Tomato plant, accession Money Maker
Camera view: bottom (45 deg); turntable rotation: 270 degrees
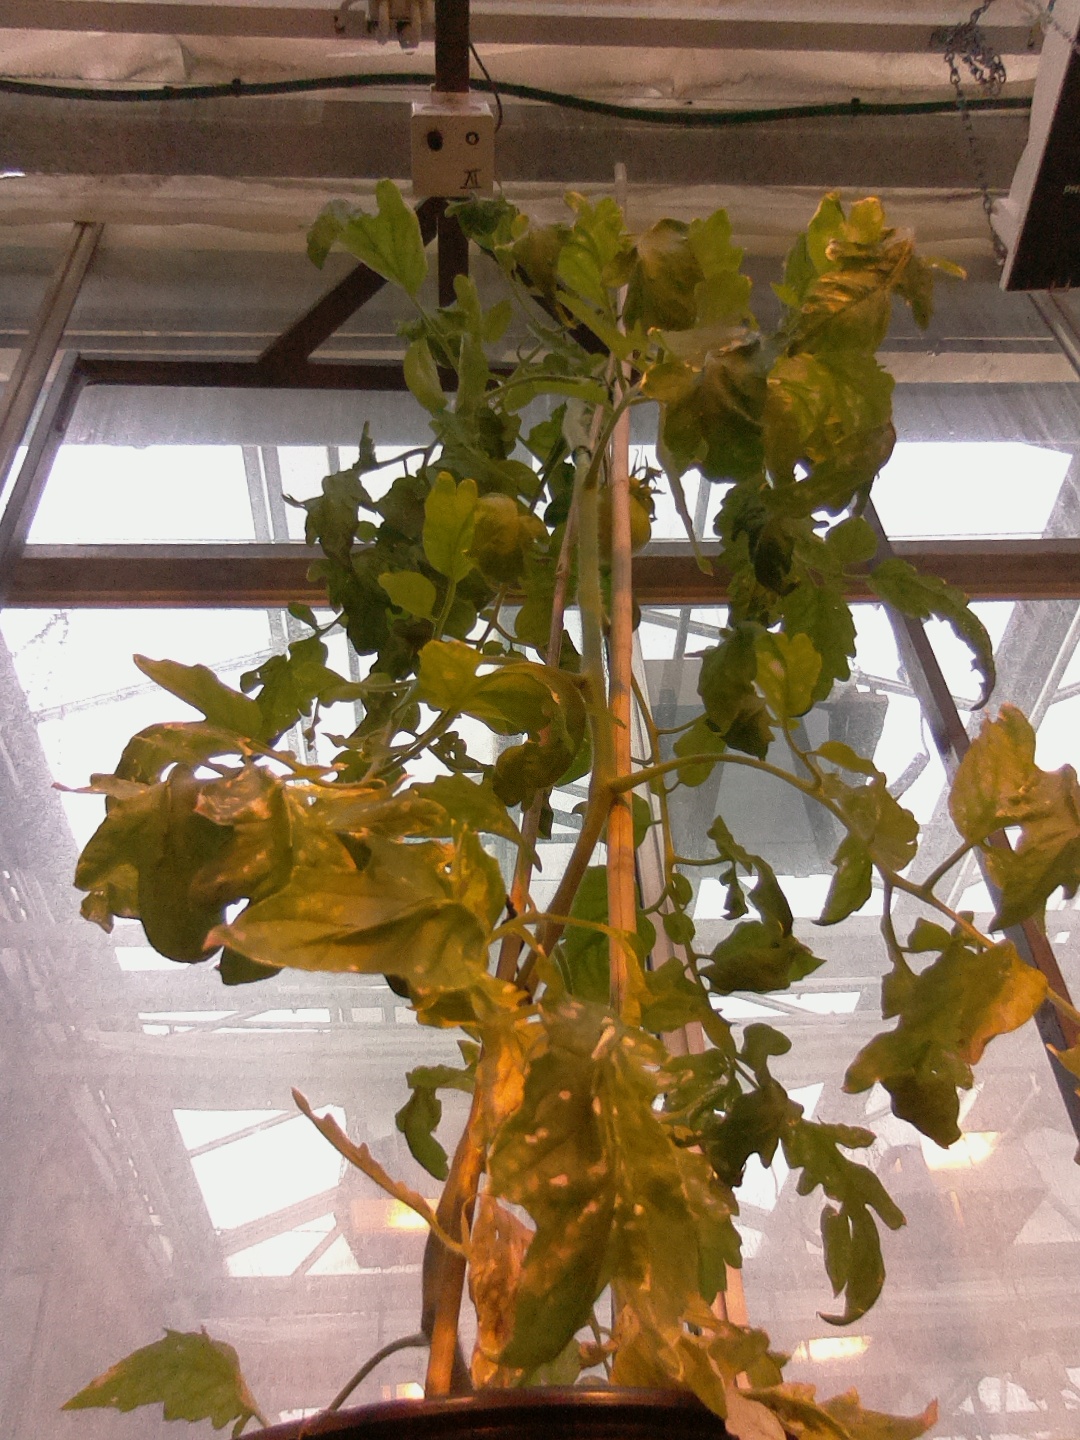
BBCH growth stage 76: 60%-70% of final fruit size